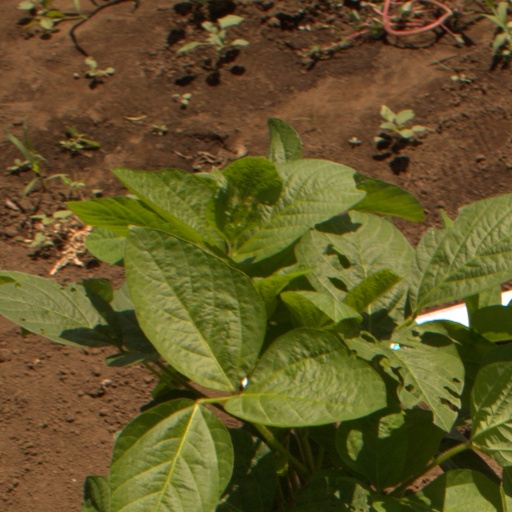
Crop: soybean